Opisthotonus

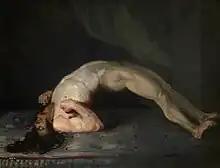
Opisthotonus in a patient suffering from tetanus. Painting by Sir Charles Bell, 1809.

Opisthotonus or opisthotonos (from and ) is a state of severe hyperextension and spasticity in which an individual's head, neck and spinal column enter into a complete "bridging" or "arching" position.